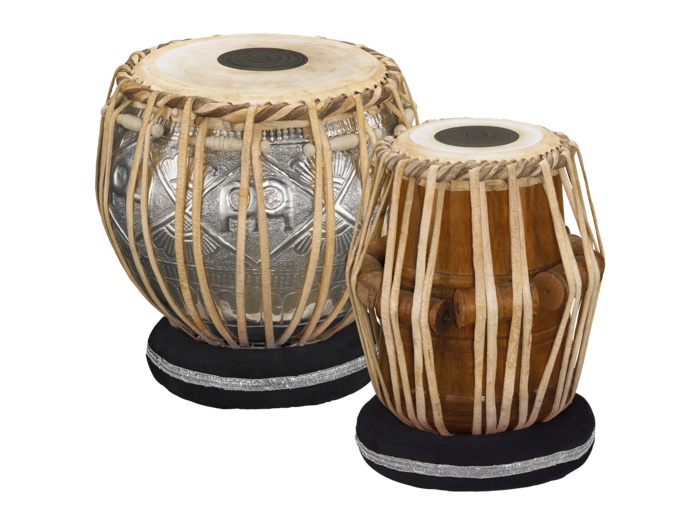
MEINL Tabla
TABLA SET 8 1/2" BAYAN & 5 1/2" DAYAN
Brand: Meinl
Category: Arts & Entertainment > Hobbies & Creative Arts > Musical Instruments > Percussion > Hand Percussion > Hand Drums > Tablas > Tabla Sets